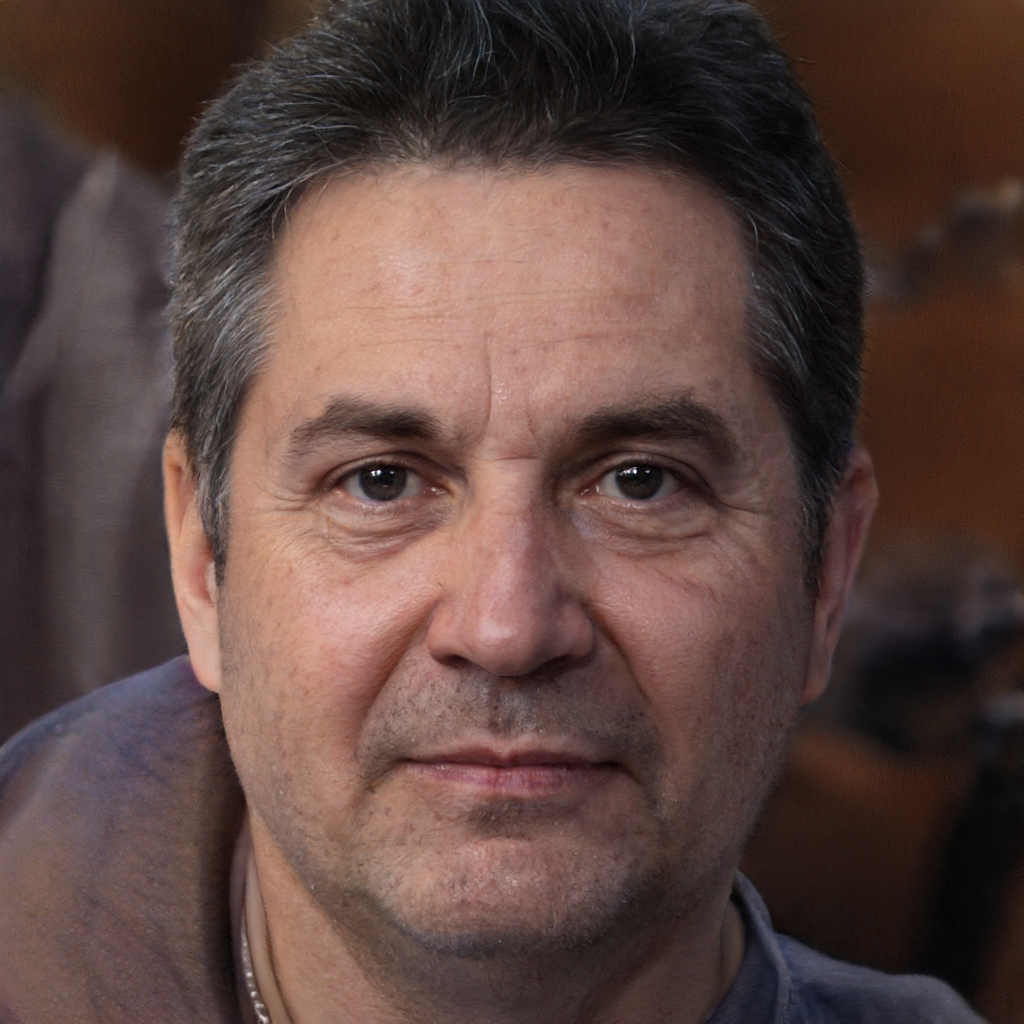
Label: Colored